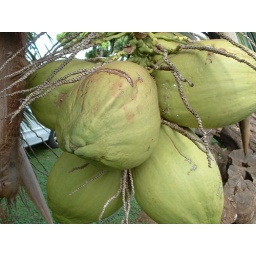
Coconut tree at a friends house in Haleiwa